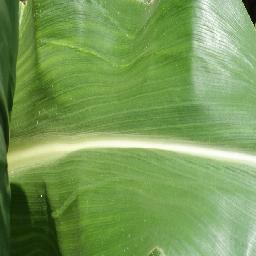
Label: Corn_(Maize)___Healthy